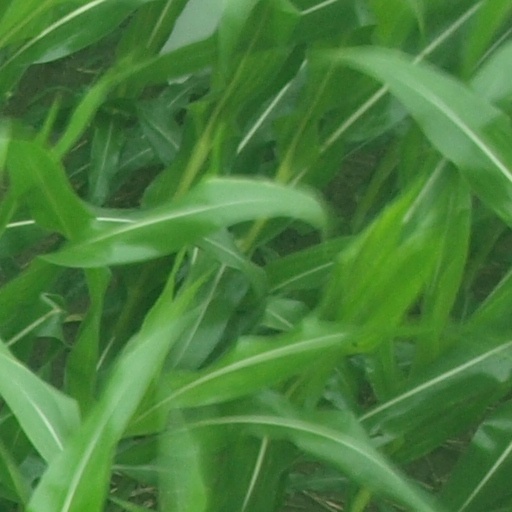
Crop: maize; corn